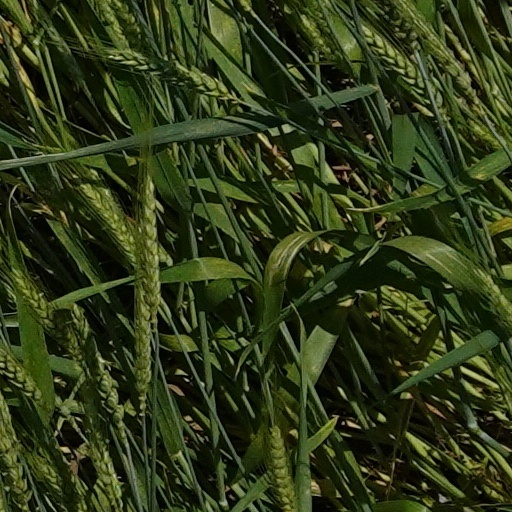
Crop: wheat